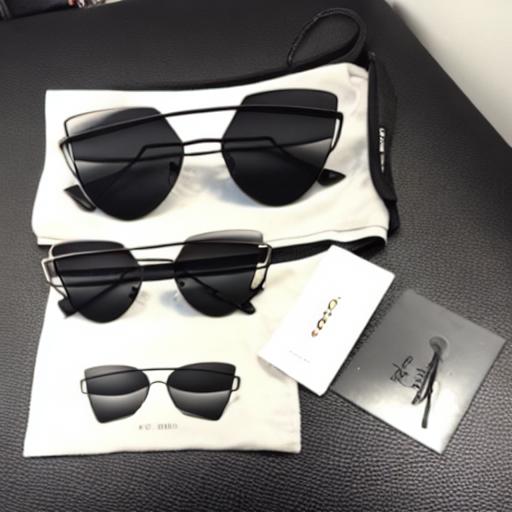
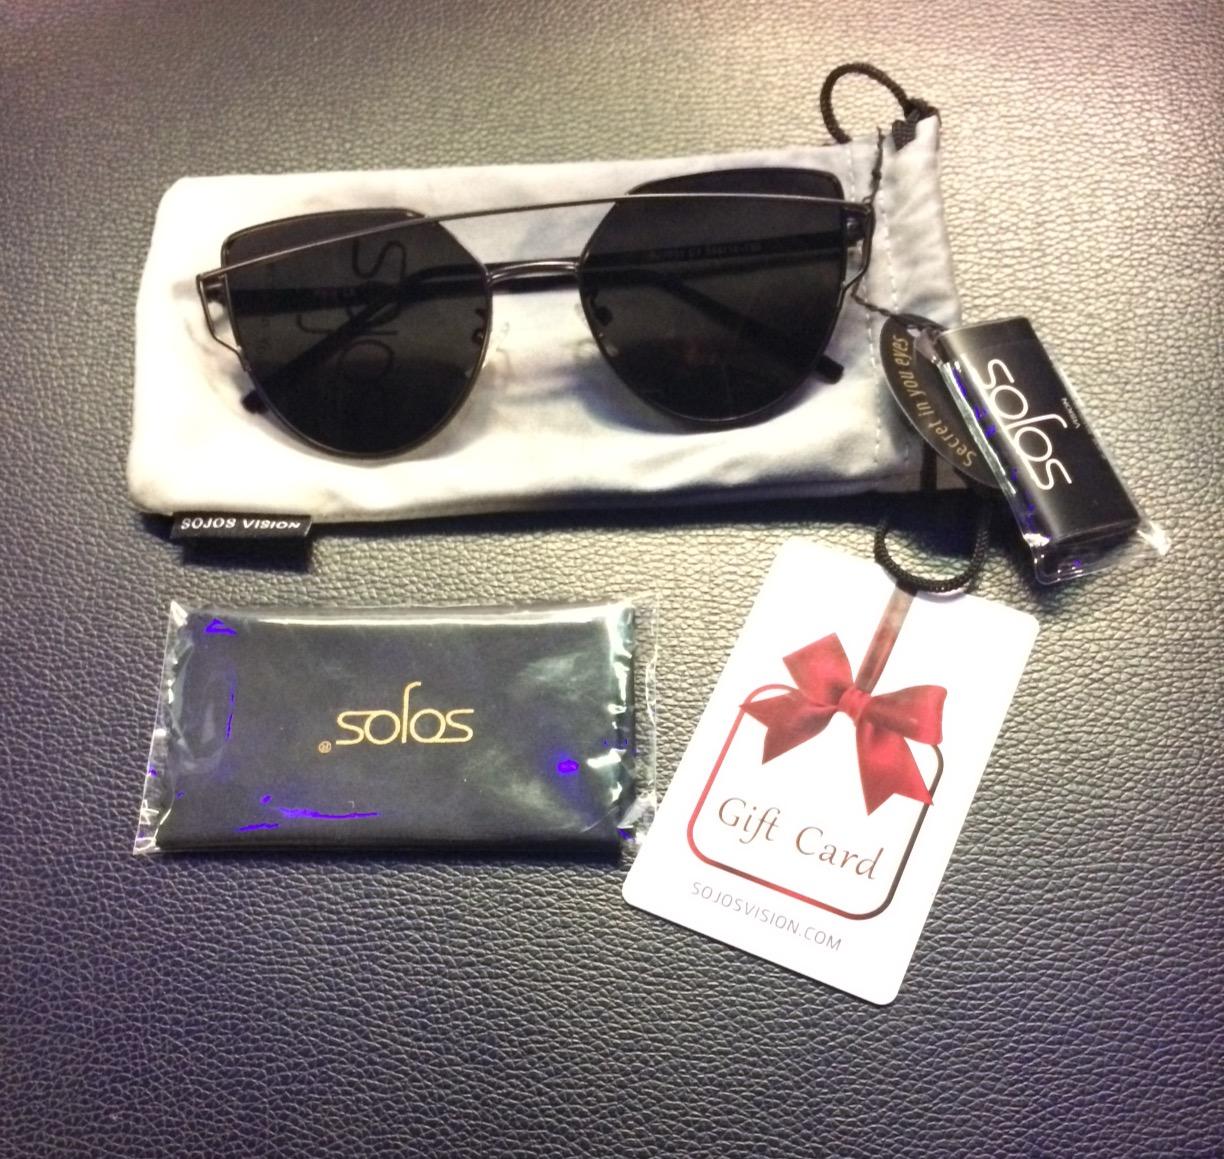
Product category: accessories_sunglasses
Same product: no